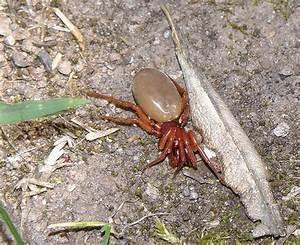
spider